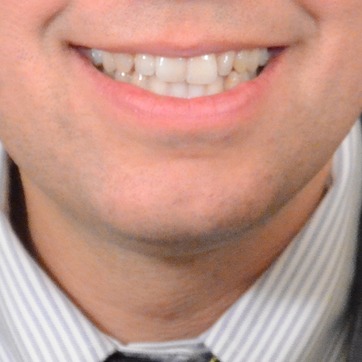
Material: skin